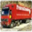
Label: truck